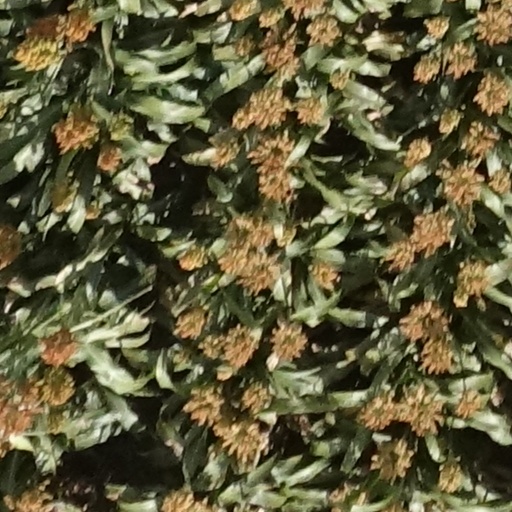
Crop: sorghum